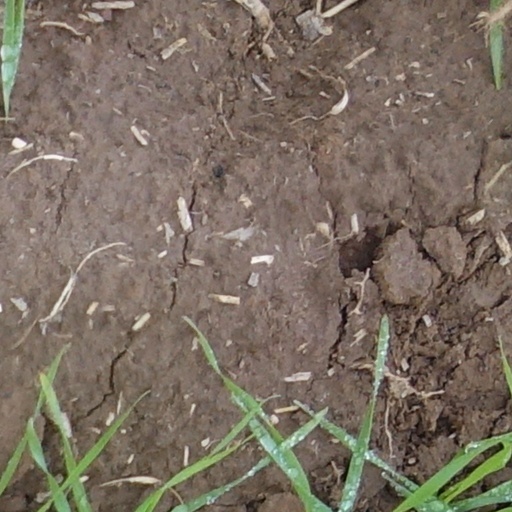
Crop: wheat